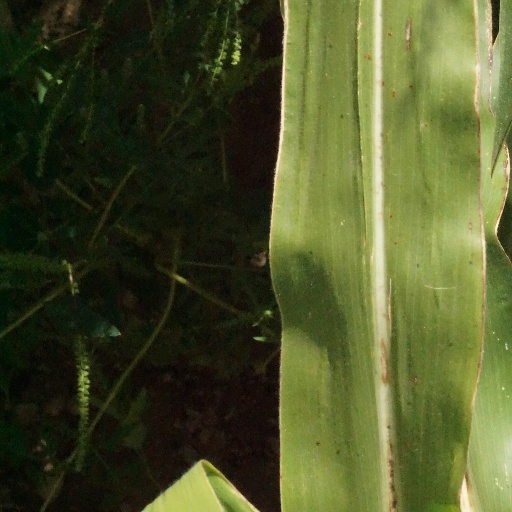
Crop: maize; corn